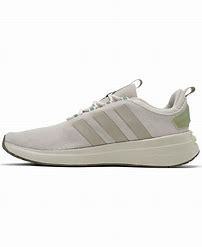
Brand: Adidas
Model: Racer TR23